Discrete calculus

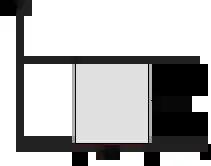
Constant velocity

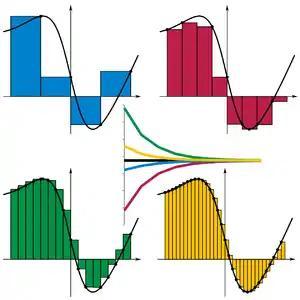
The Riemann sum is measuring the total area of the bars, defined by formula_9, between two points (here formula_44 and formula_20).

When velocity is constant, the total distance traveled over the given time interval can be computed by multiplying velocity and time. For example, travelling a steady 50 mph for 3 hours results in a total distance of 150 miles. In the diagram on the left, when constant velocity and time are graphed, these two values form a rectangle with height equal to the velocity and width equal to the time elapsed. Therefore, the product of velocity and time also calculates the rectangular area under the (constant) velocity curve. This connection between the area under a curve and distance traveled can be extended to "any" irregularly shaped region exhibiting an incrementally varying velocity over a given time period. If the bars in the diagram on the right represents speed as it varies from an interval to the next, the distance traveled (between the times represented by formula_44 and formula_20) is the area of the shaded region formula_48.